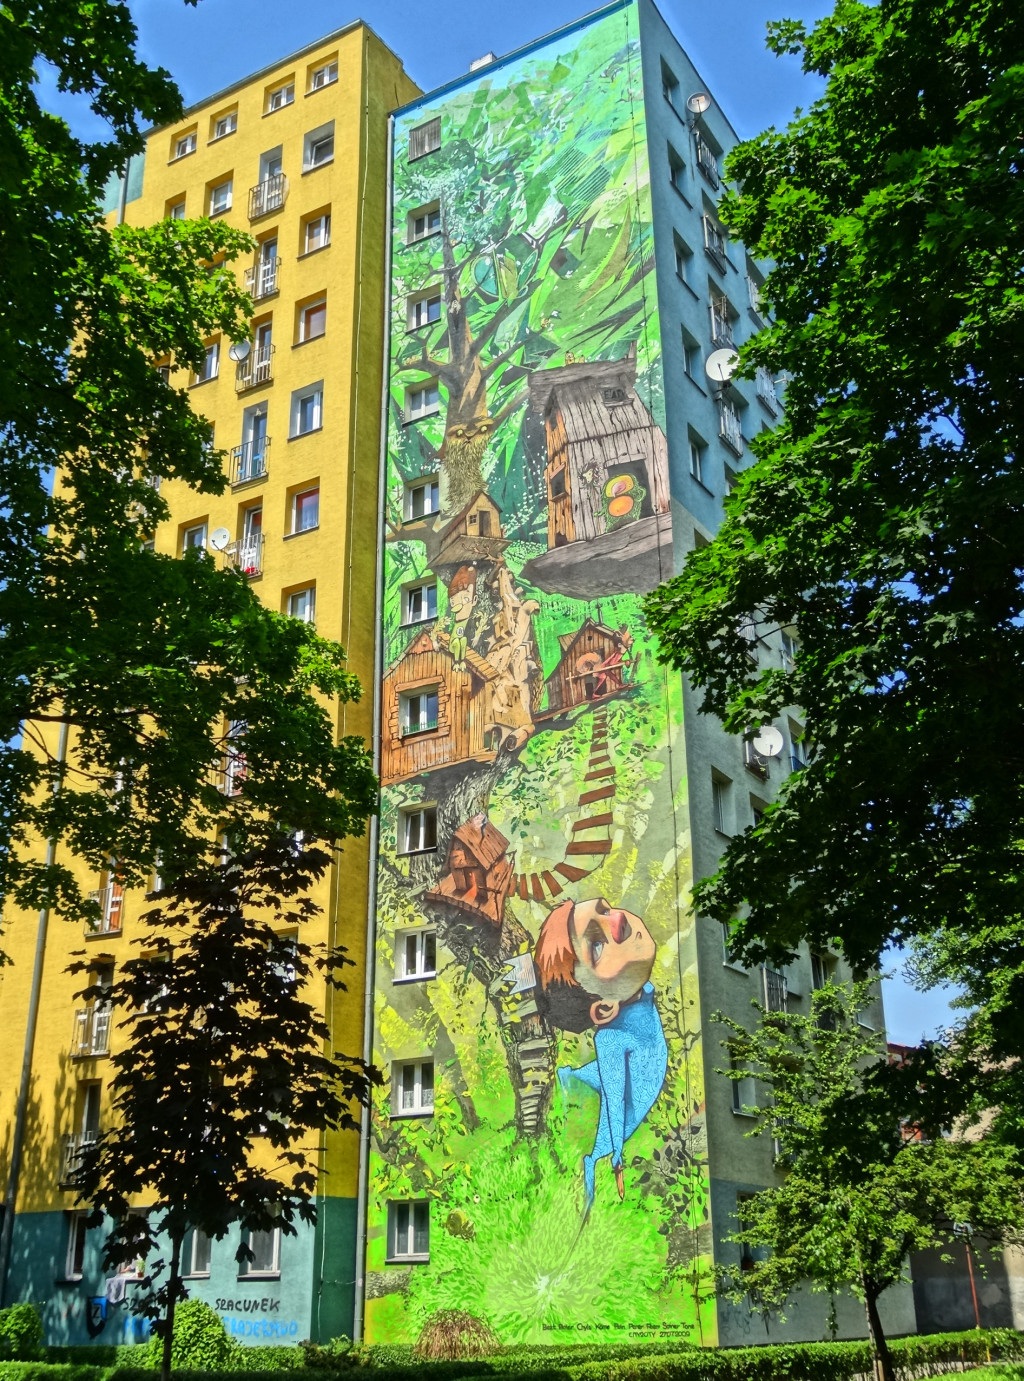
house, building, wall, advertising, downtown, landmark, facade, painting, art, mural, metropolis, neighbourhood, urban area, residential area, bydgoszcz, moczynskiego street